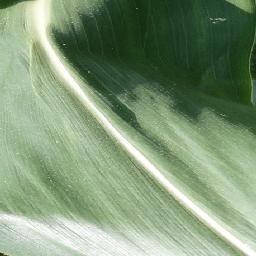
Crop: corn
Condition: (maize)_healthy